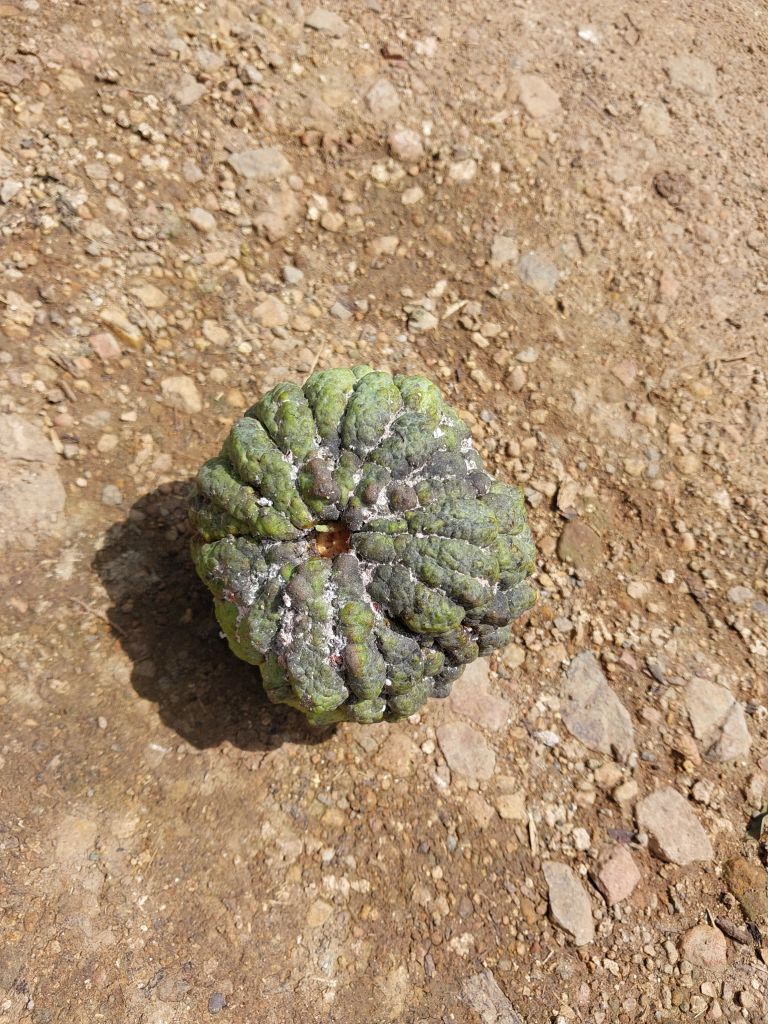
Disease label: Blank Canker